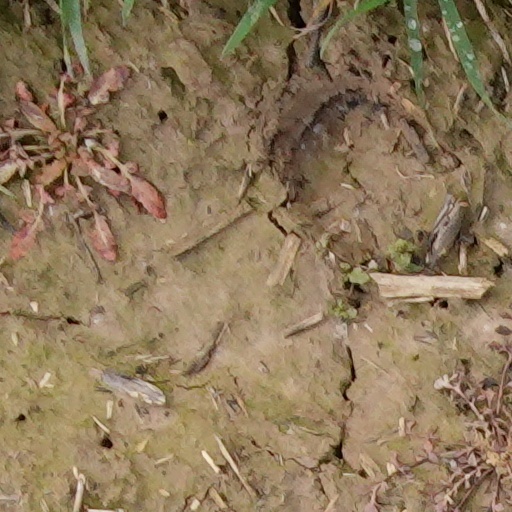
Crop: wheat